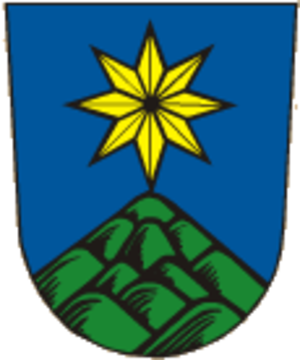
Šternberk est une ville du district et de la région d'Olomouc, en Tchéquie. Sa population s'élevait à 13 481 habitants en 2018.